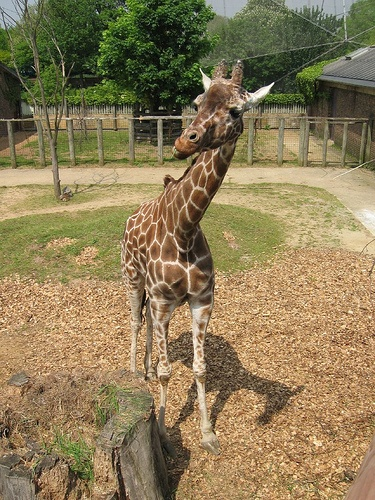
A small giraffe is walking in his habitat
A giraffe standing on leaves inside of a fenced area.
a giraffe making a goofy face for a camera
A baby giraffe standing on top of dry grass.
the baby giraffe is standing and looking off